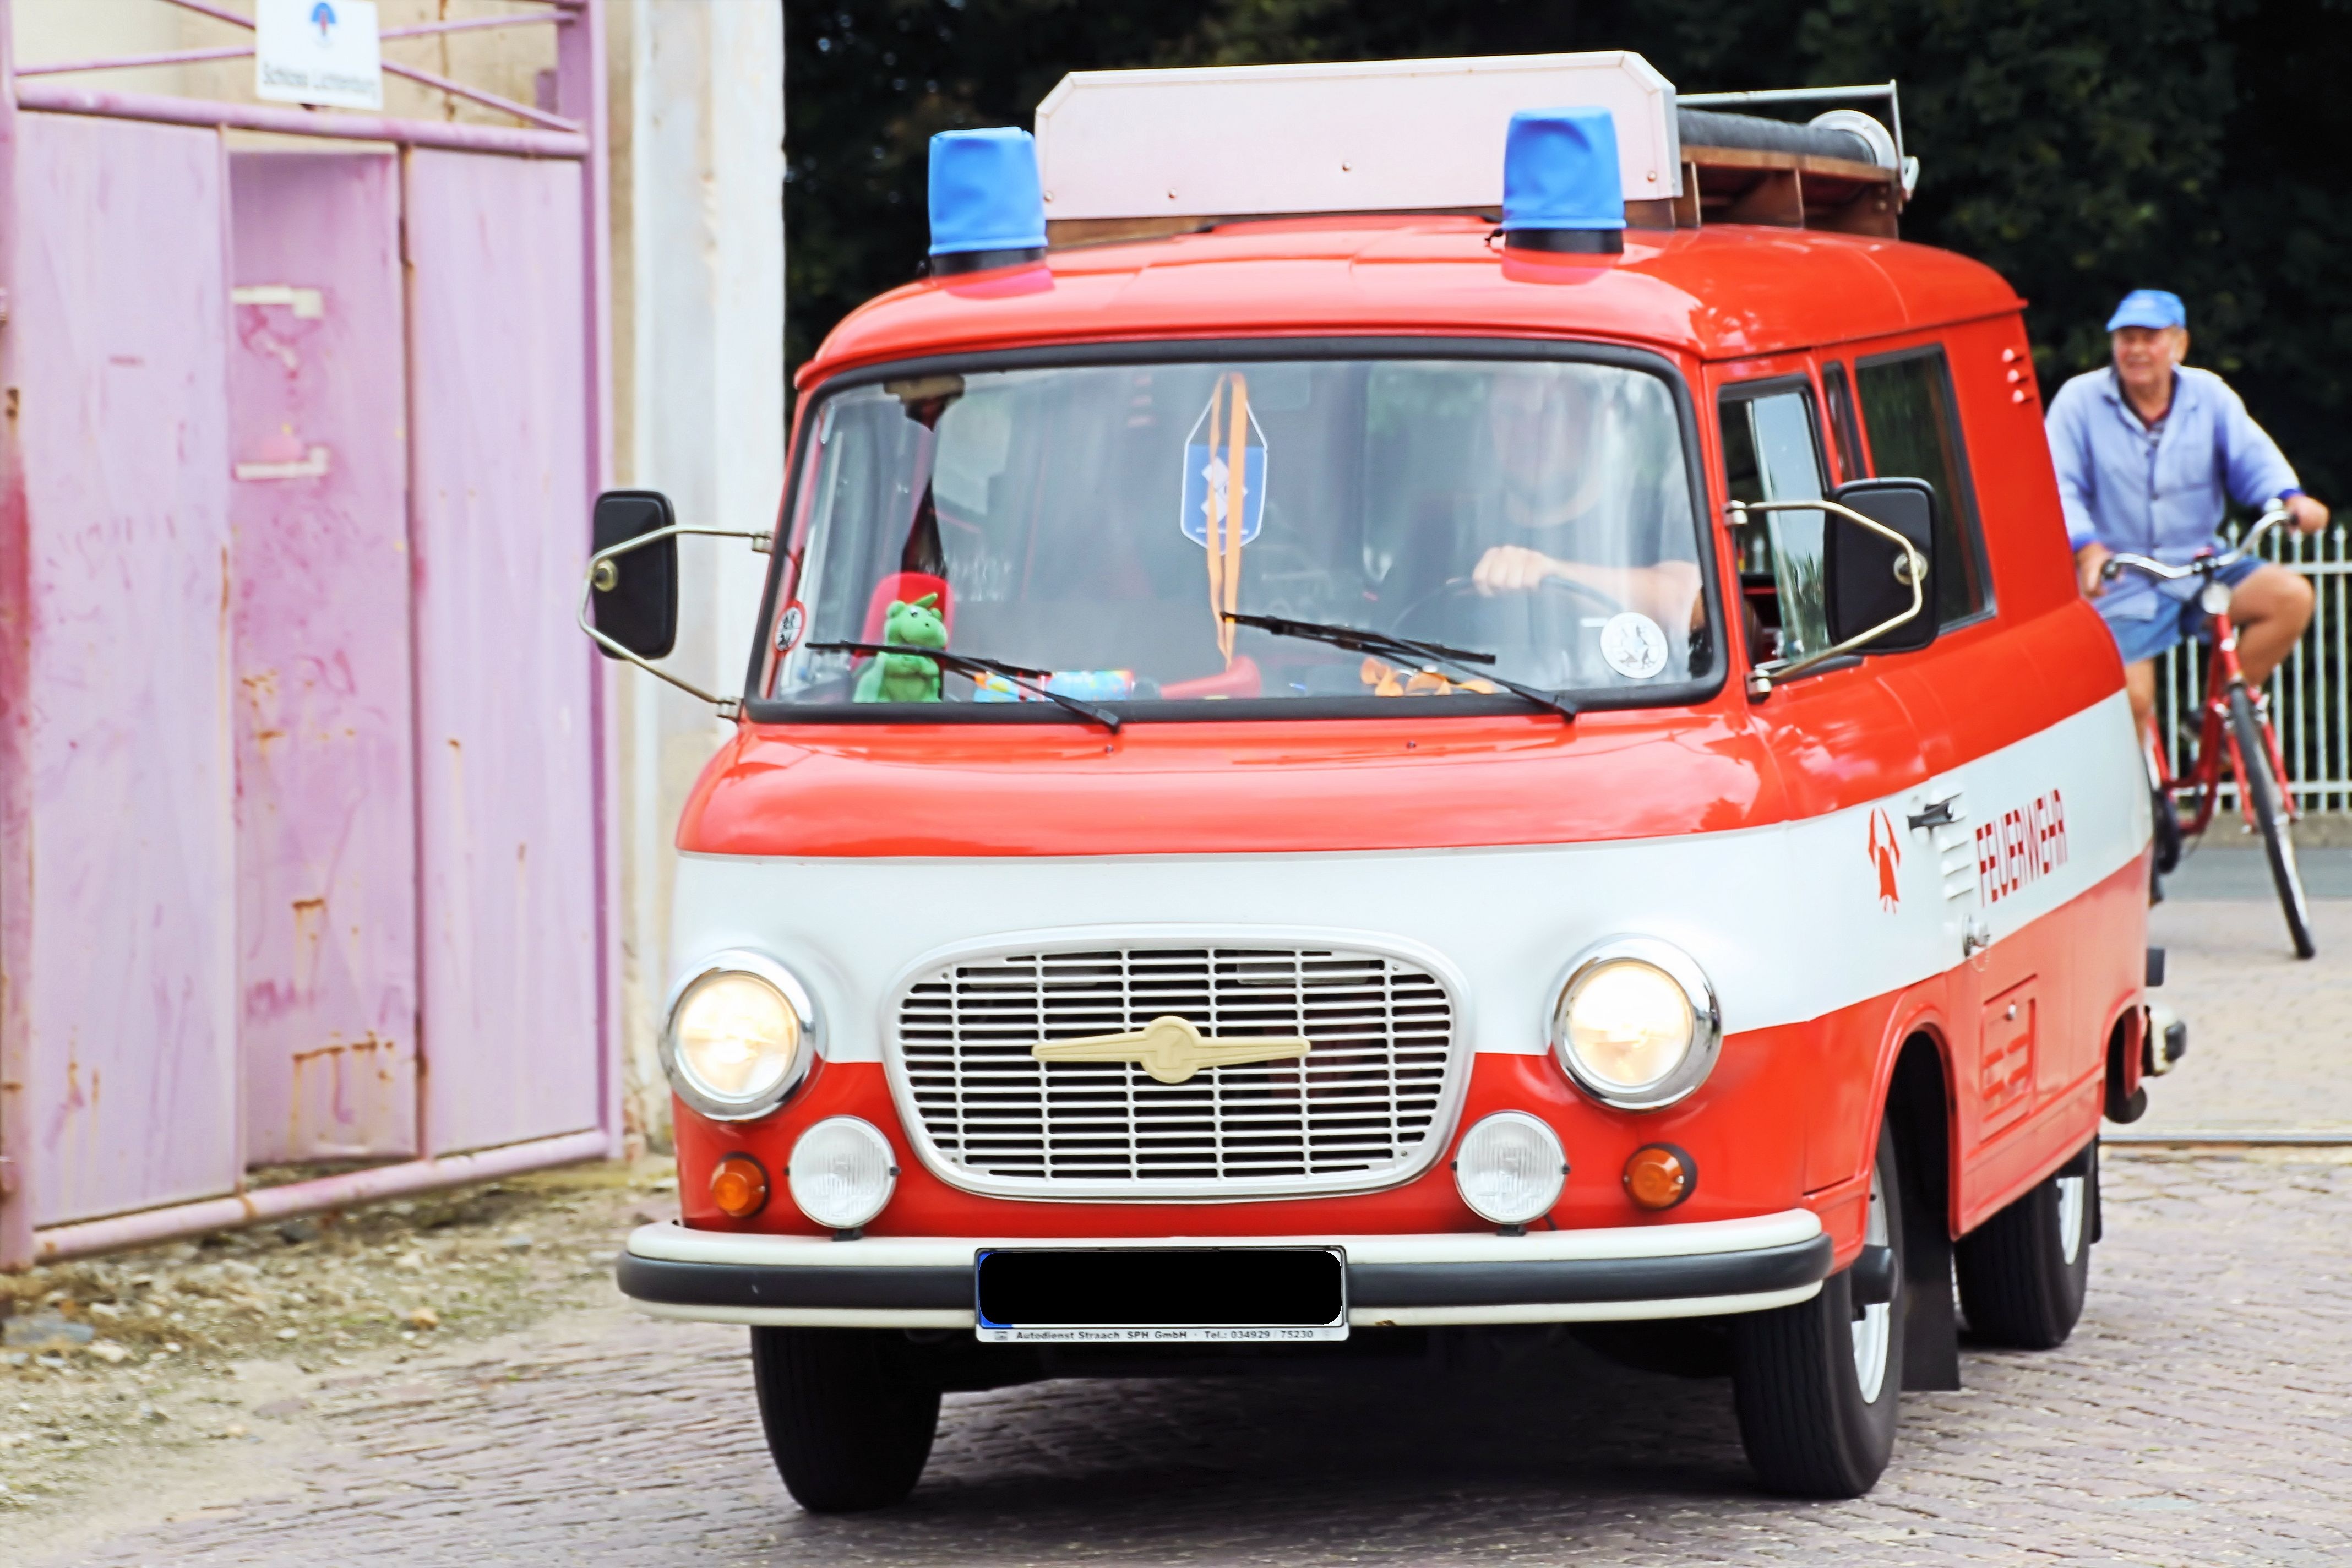
car, van, old, vehicle, fire truck, motor vehicle, historically, commercial vehicle, ifa, antique car, city car, firefighter vehicle, barkas, b1000, divided germany, land vehicle, automobile make, emergency vehicle